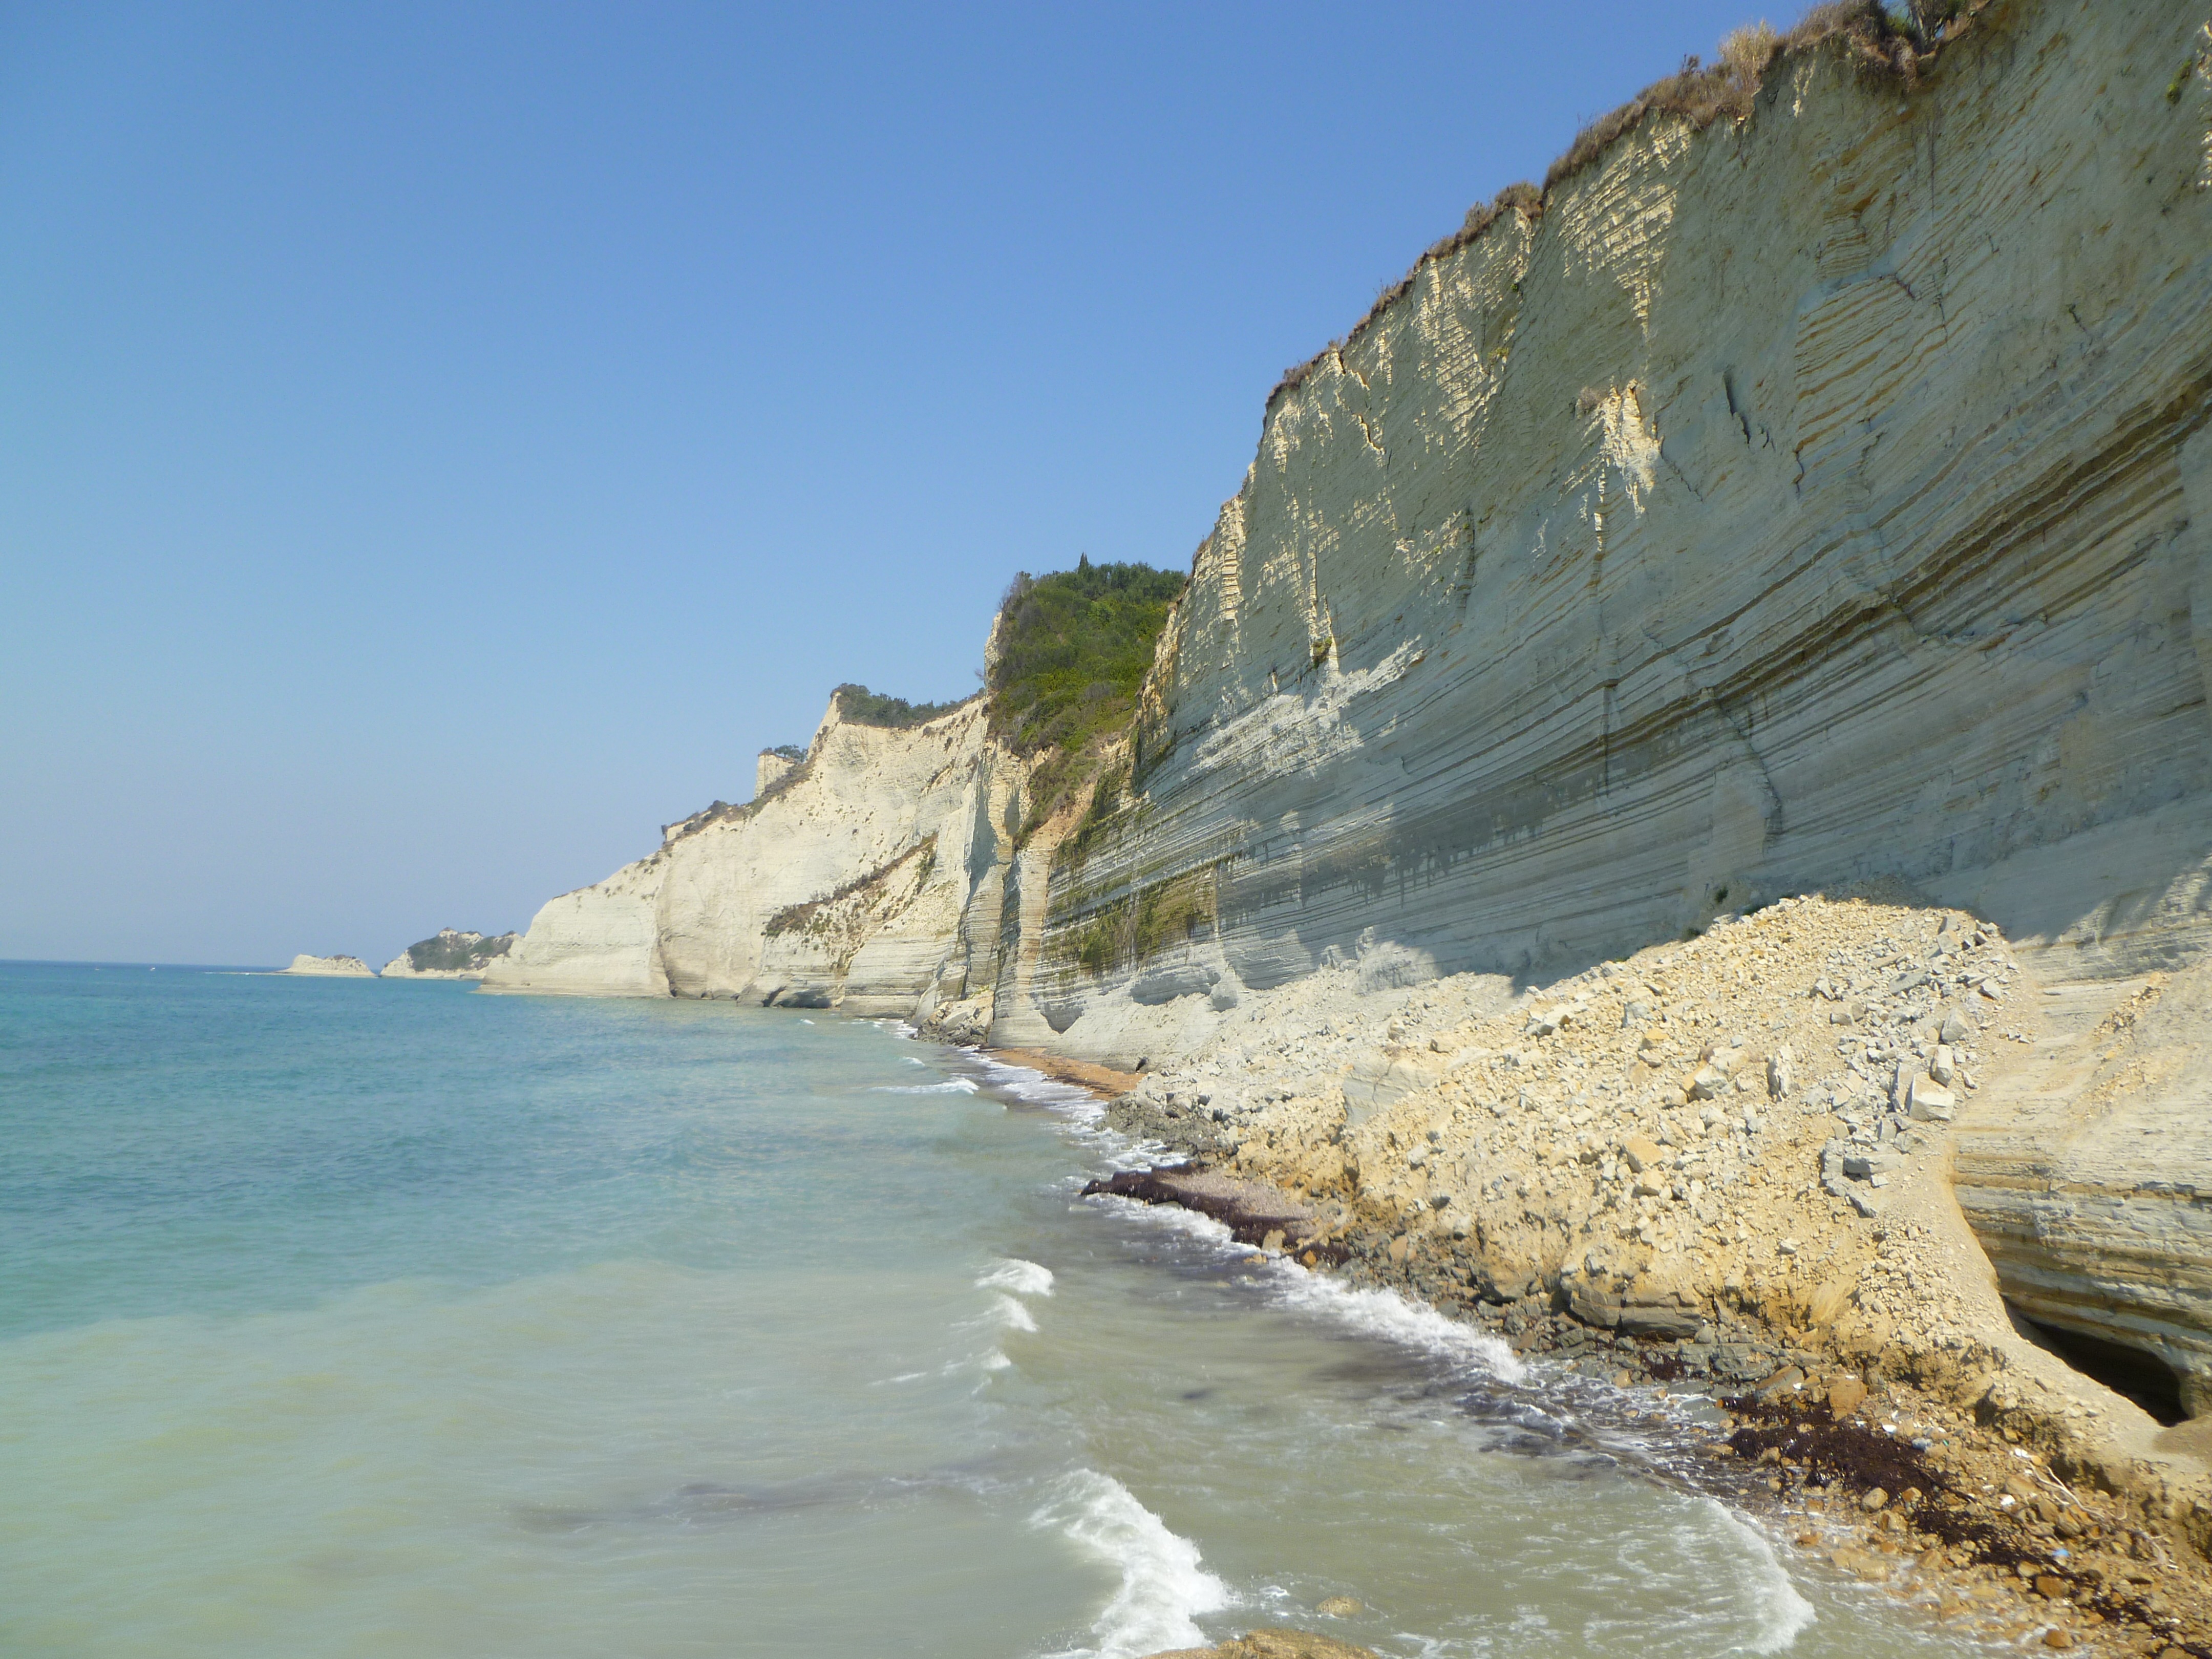
beach, sea, coast, sand, rock, ocean, shore, wave, vacation, formation, cliff, cove, bay, terrain, material, body of water, geology, cape, corfu, wadi, landform, geographical feature